Uwe Rosenberg

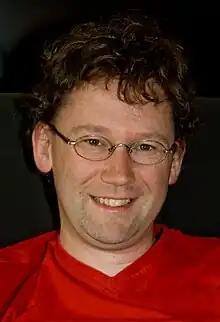
Rosenberg in 2009

Uwe Rosenberg (born 27 March 1970) is a German game designer and the co-founder of Lookout Games. He initially became known for his card game "Bohnanza", which was successful both in Germany and internationally. He is now renowned for developing many highly-acclaimed strategy games, such as "Agricola" and "A Feast for Odin". As of May 2025, six of his games are on BoardGameGeek.com's top 100 board games of all time, the most of any designer.